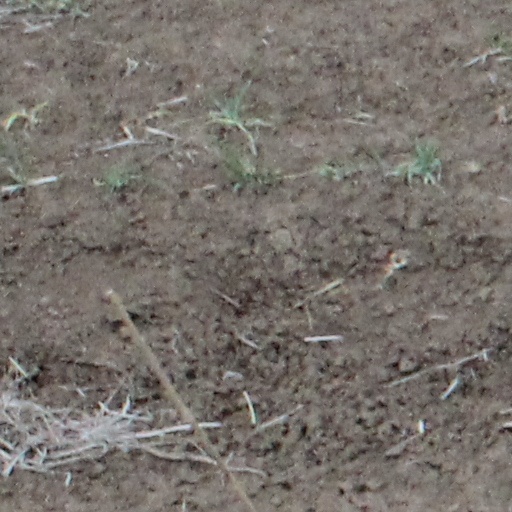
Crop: wheat